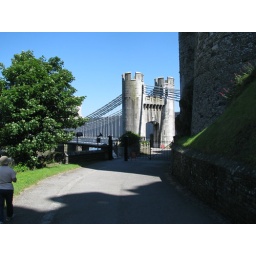
The bridge is squeezed against the castle